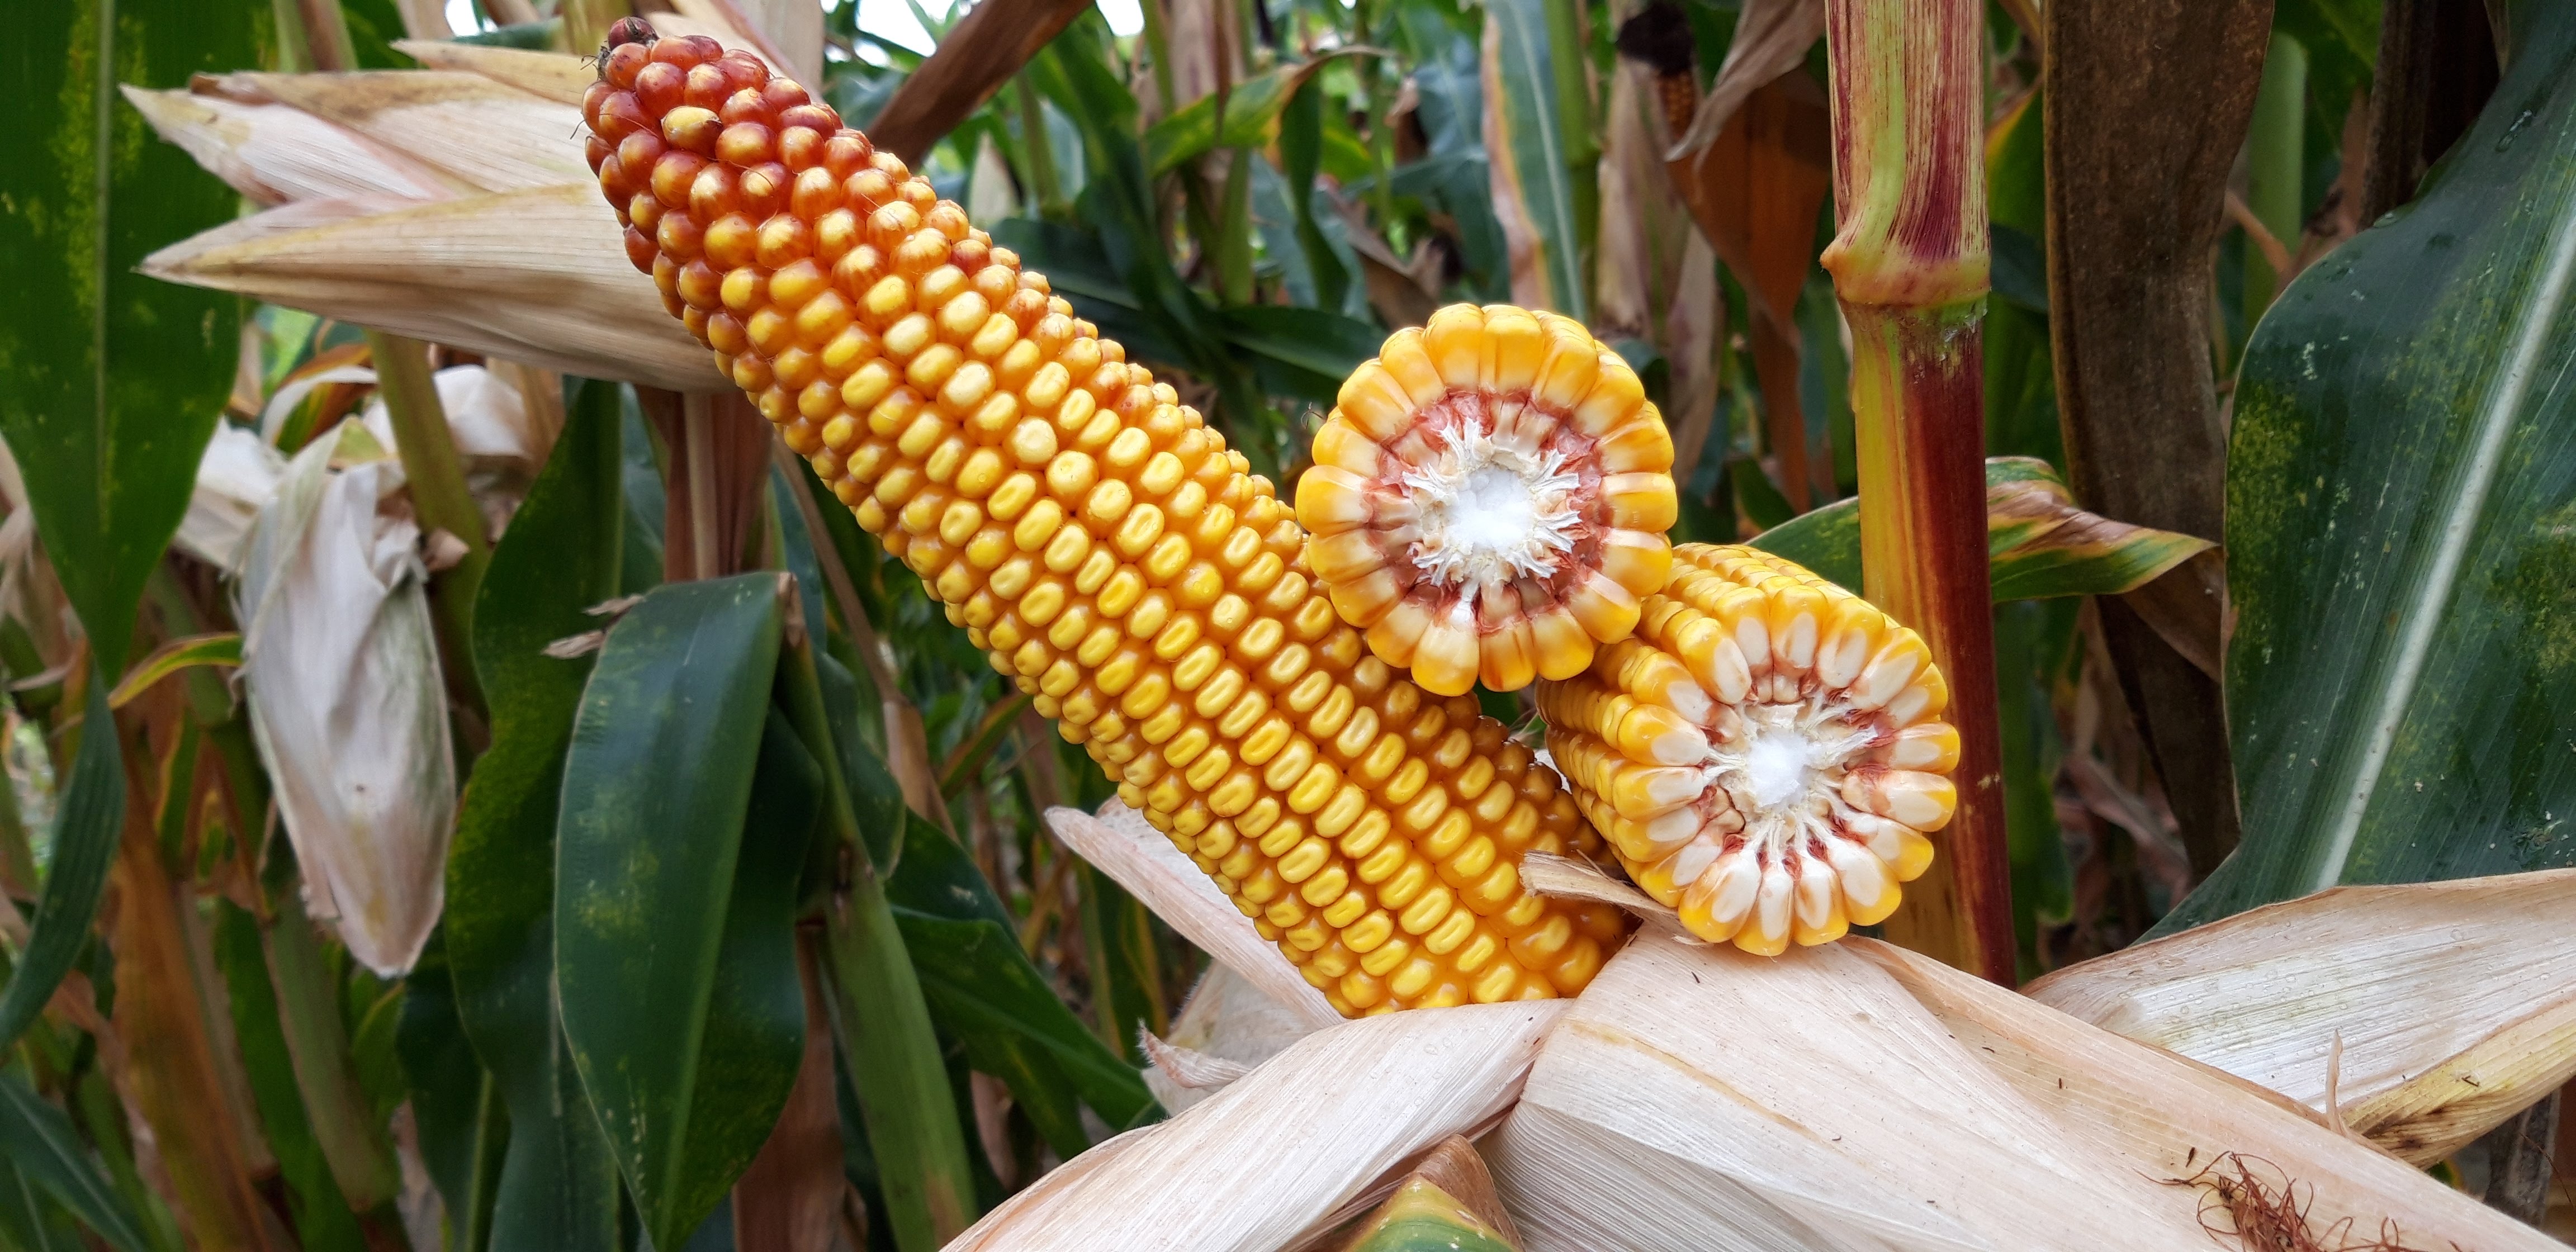
Syngenta, corn, corn on the cob, corn kernels, sweet corn, vegetarian food, vegetable, plant, food grain, cuisine, anthurium, flower, food